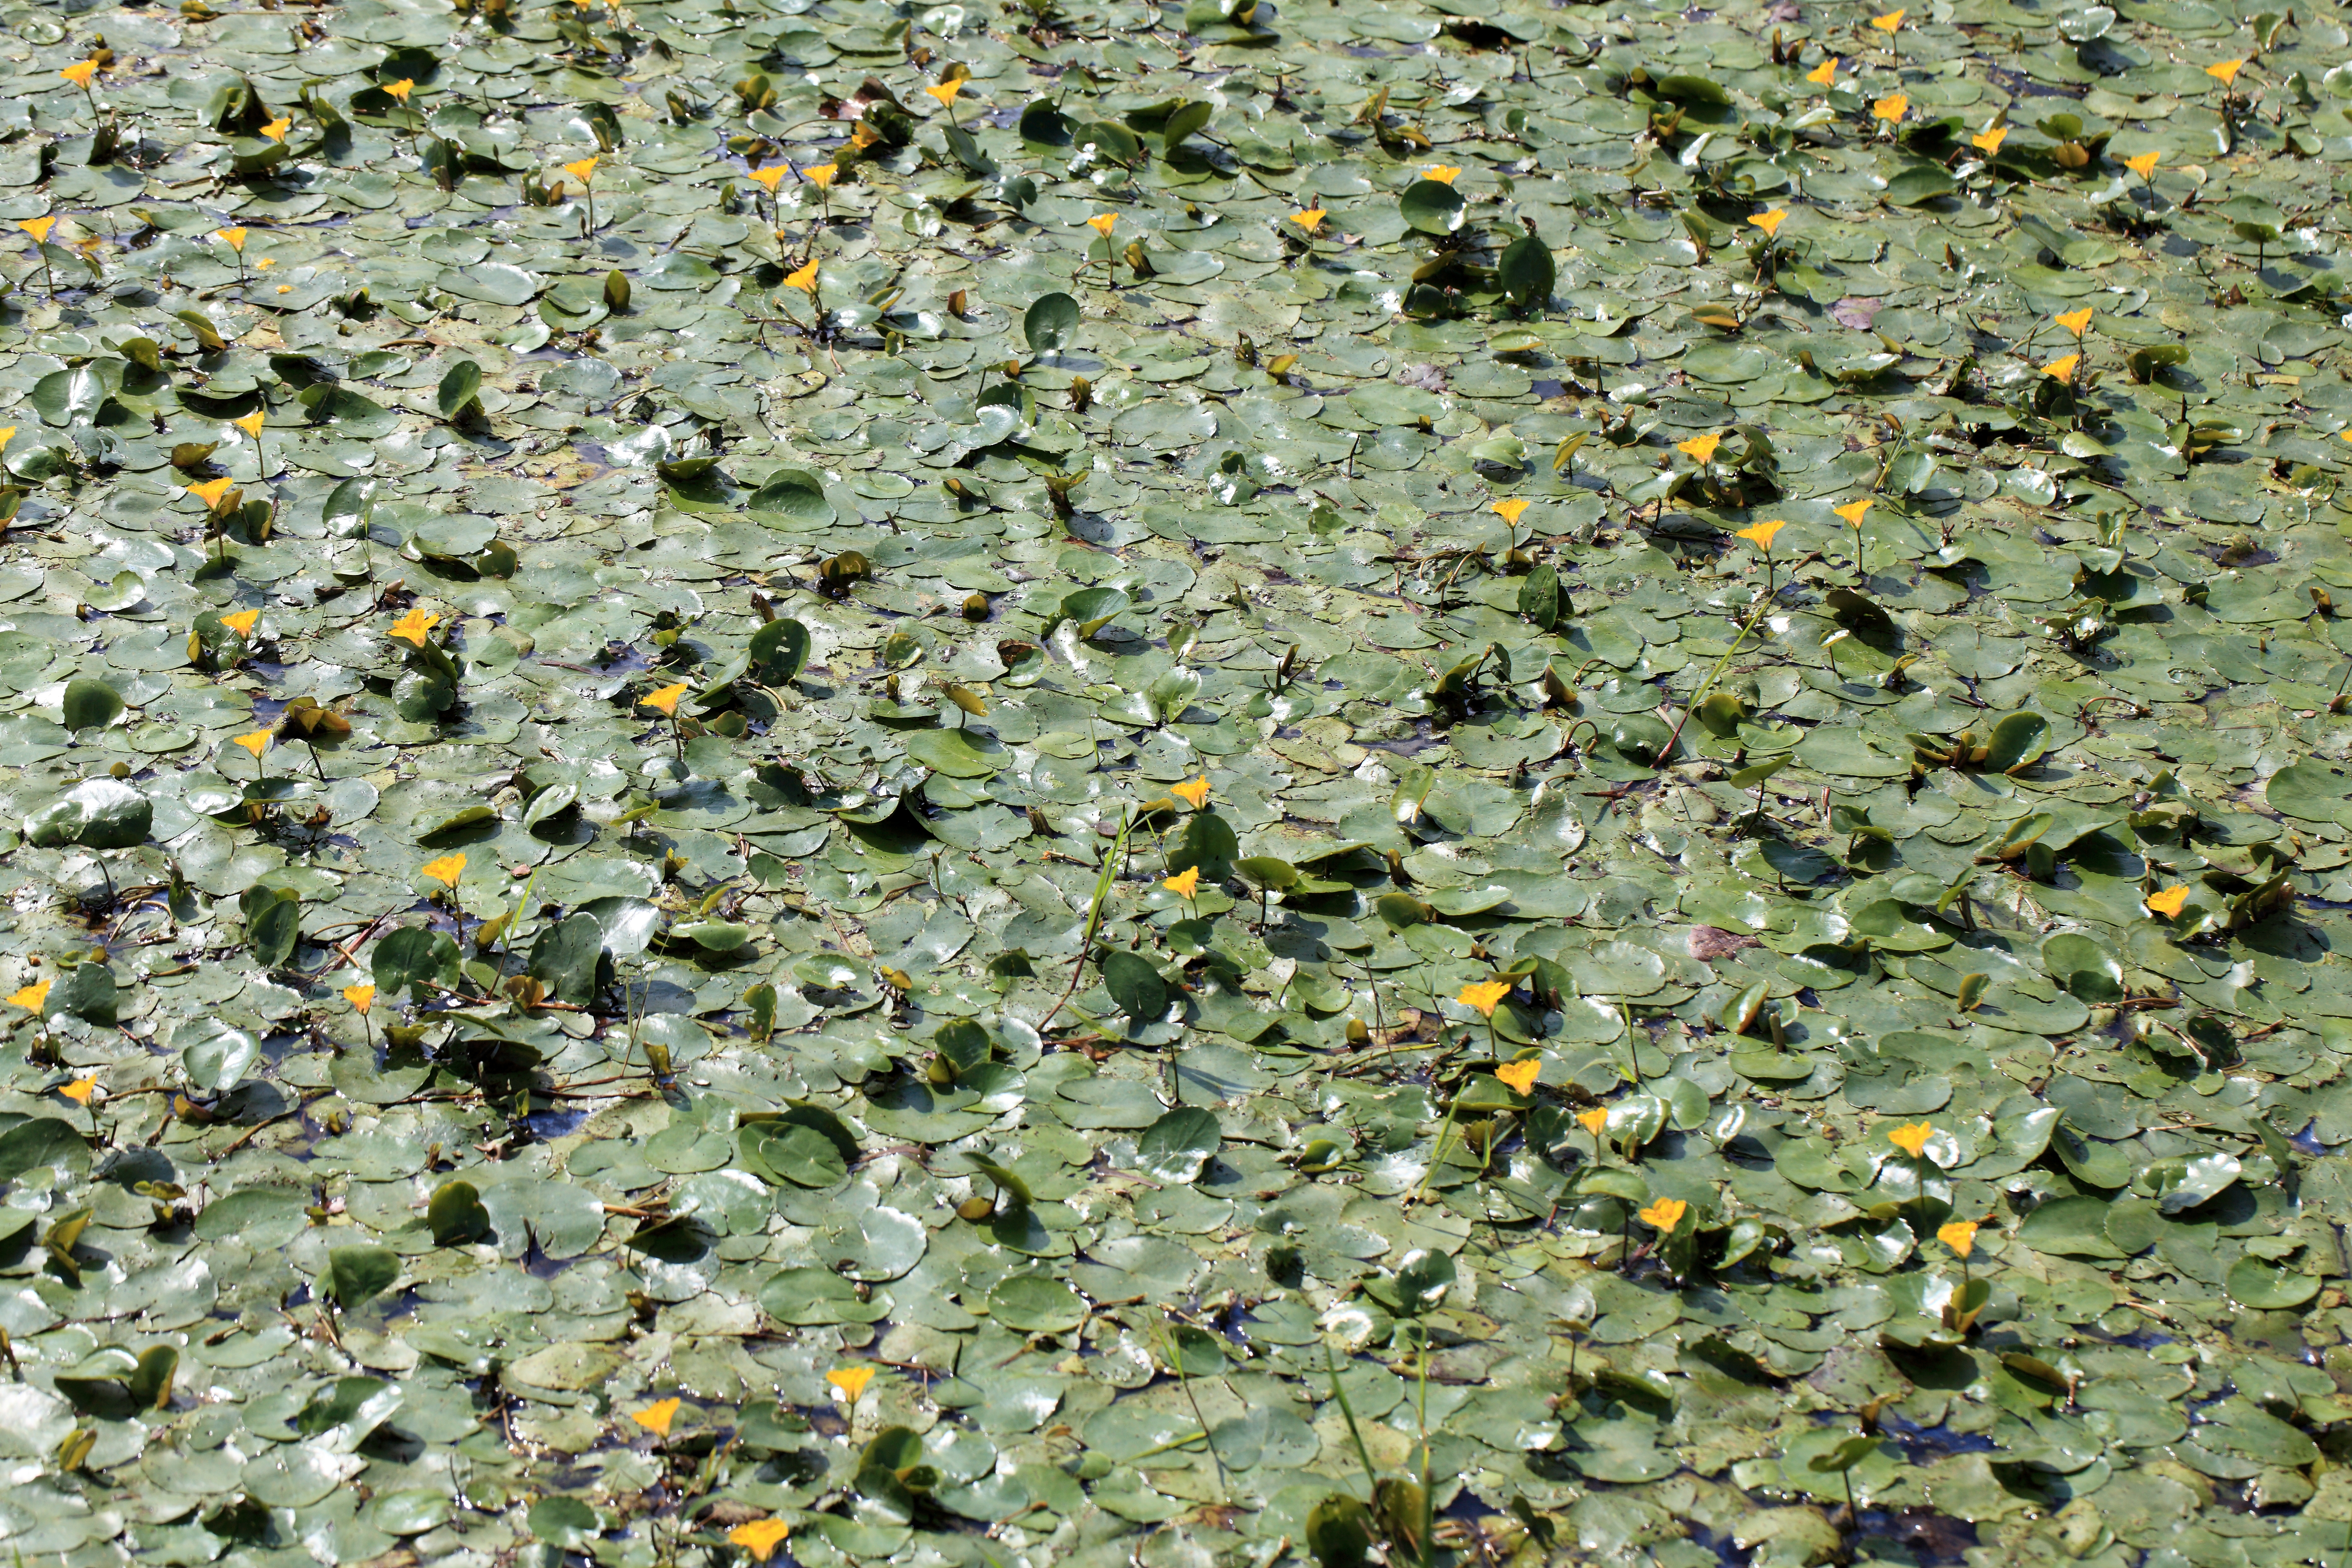
water, grass, plant, leaf, flower, wildlife, pattern, green, high, produce, botany, yellow, flora, wildflower, cool image, background, shrub, wallpaper, 5d, hires, markii, fringe, hi, res, resolution, fringed, waterlily, floatingheart, nymphoides, peltata, flowering plant, annual plant, land plant